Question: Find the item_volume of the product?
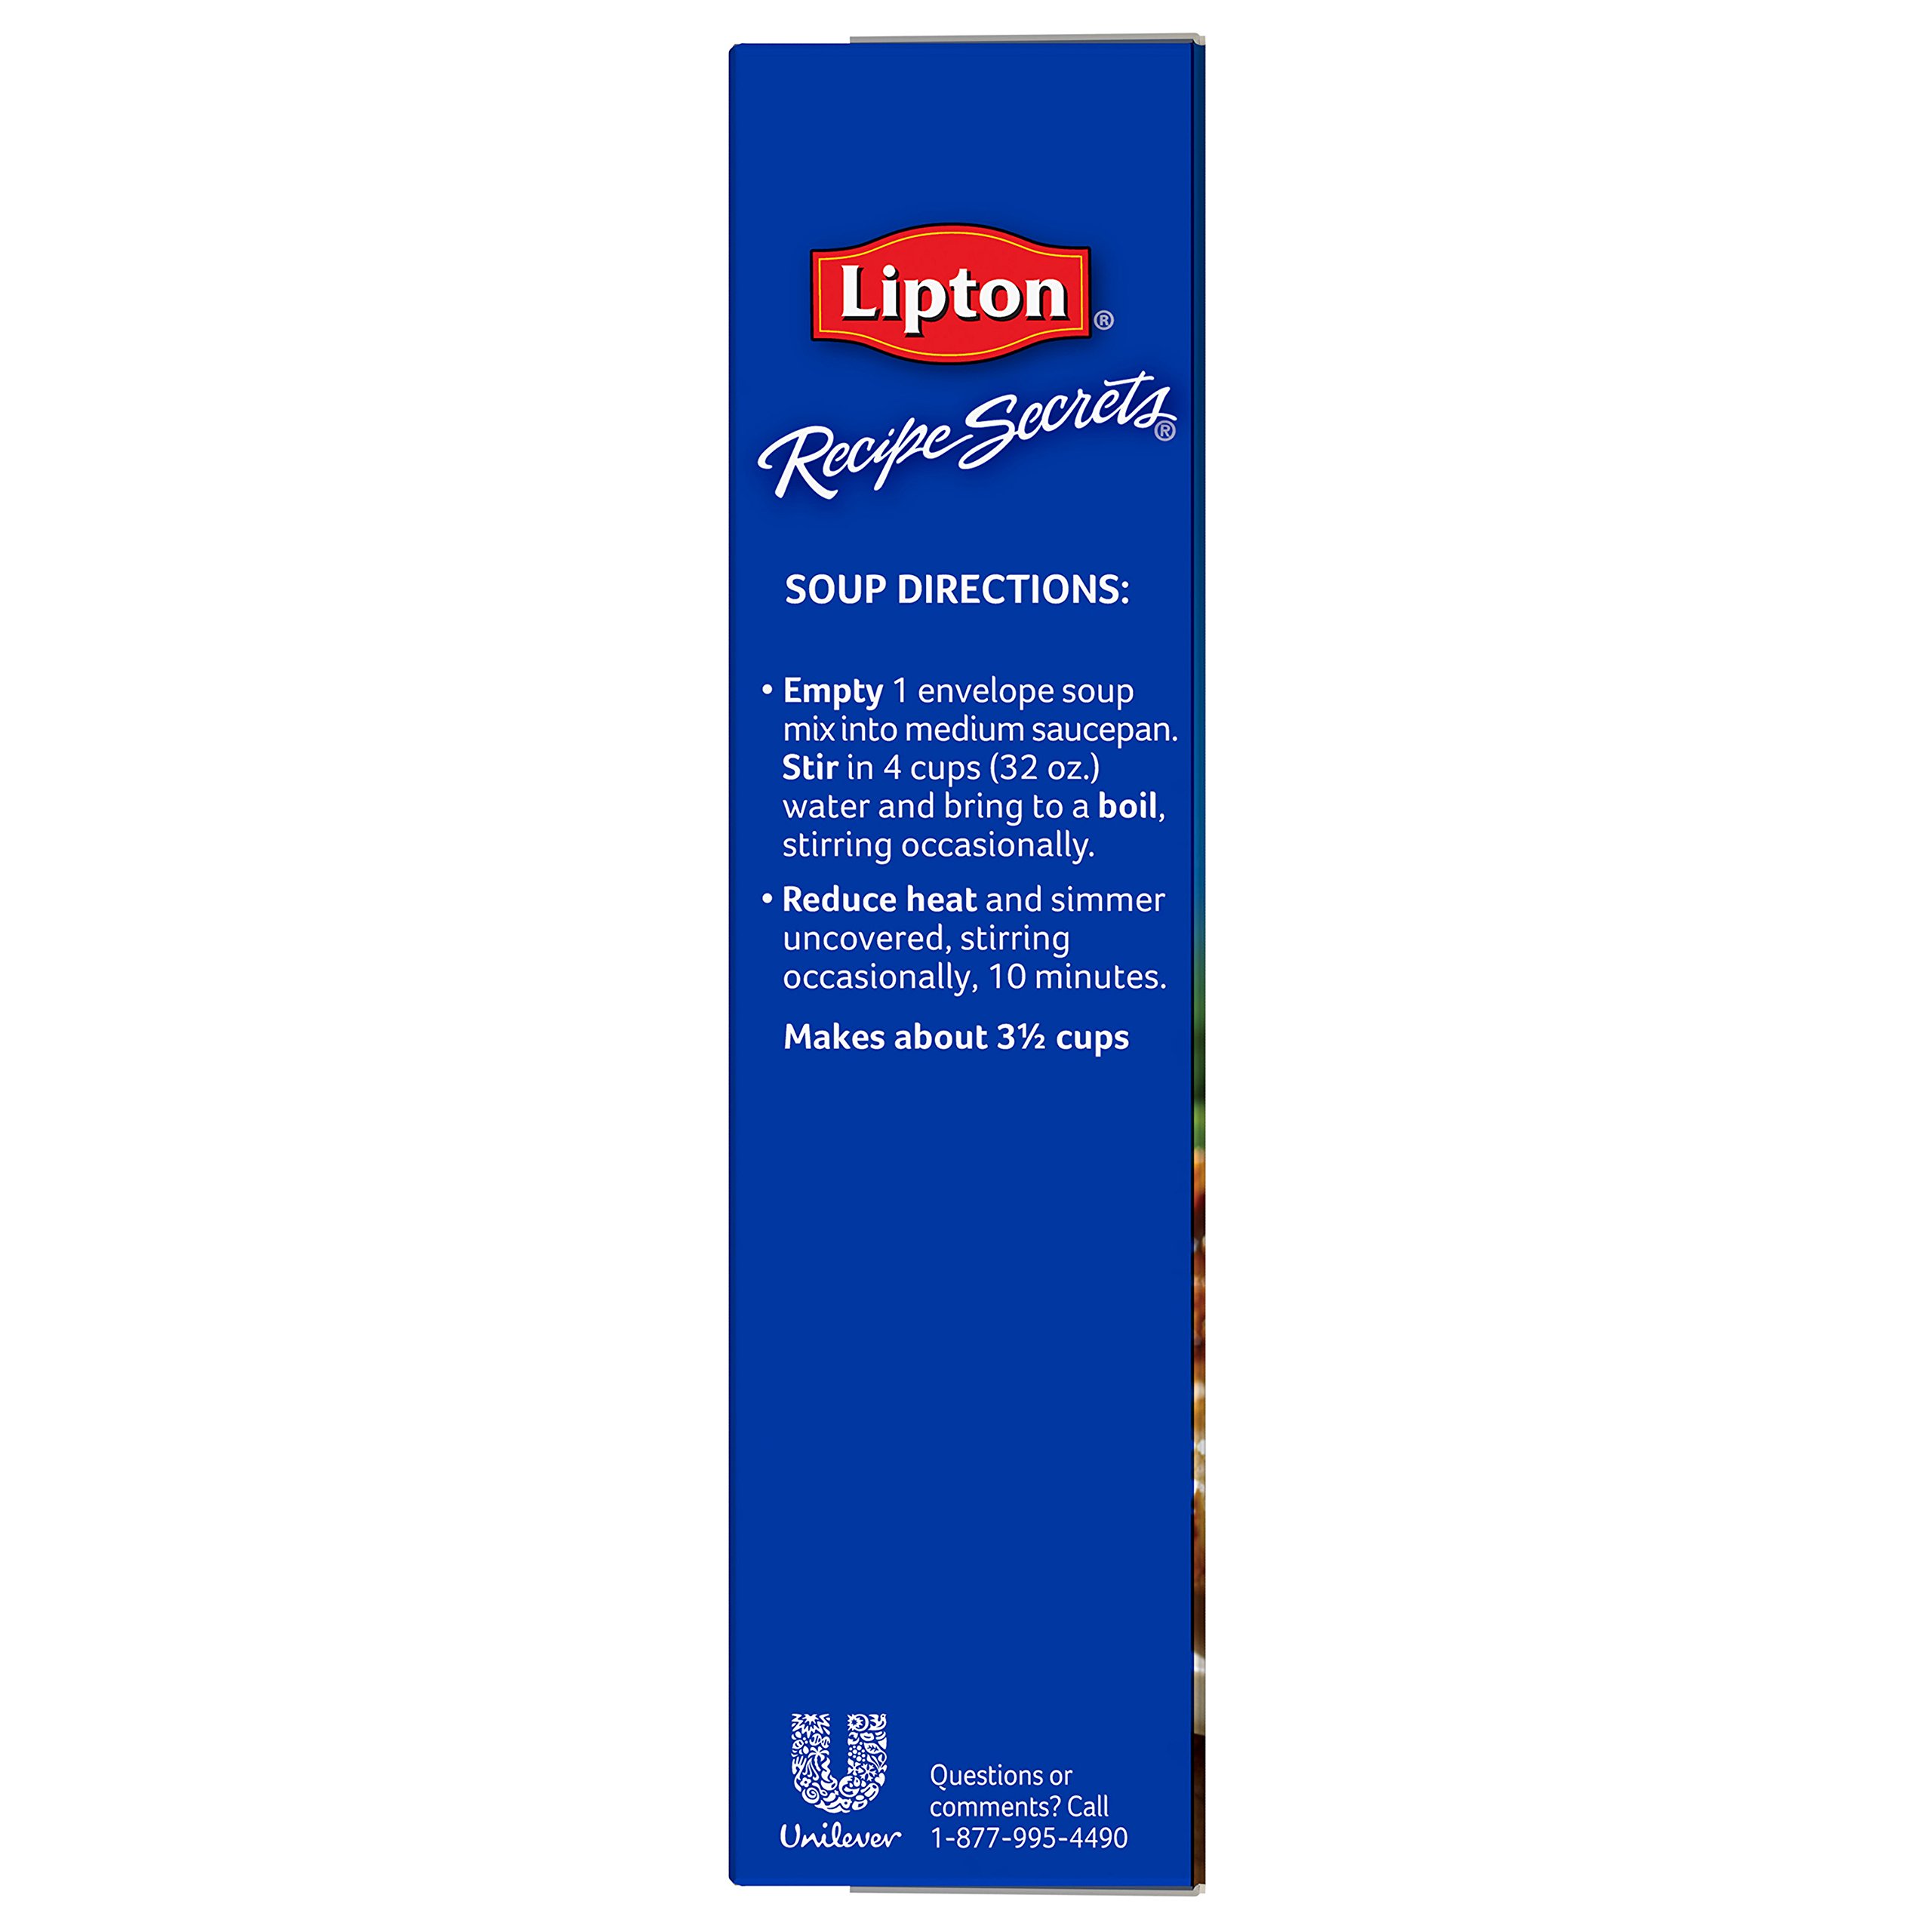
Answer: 32.0 ounce